Waithe

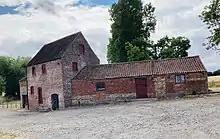
Waithe water mill in 2022

Other listed structures include Grade II Waithe Water Mill, dating from 1813.